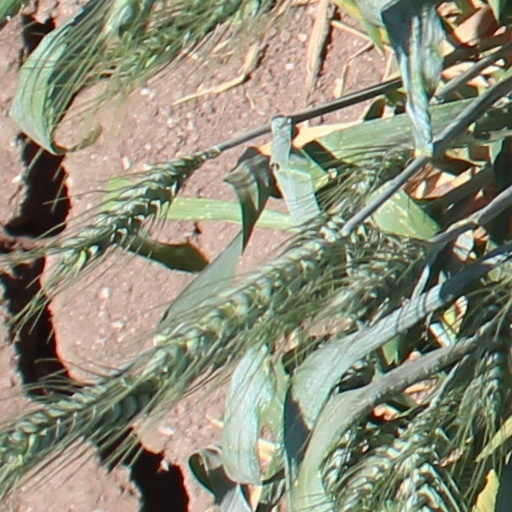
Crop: wheat